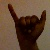
The image shows a hand gesture representing the letter 'Y' in Indian Sign Language.